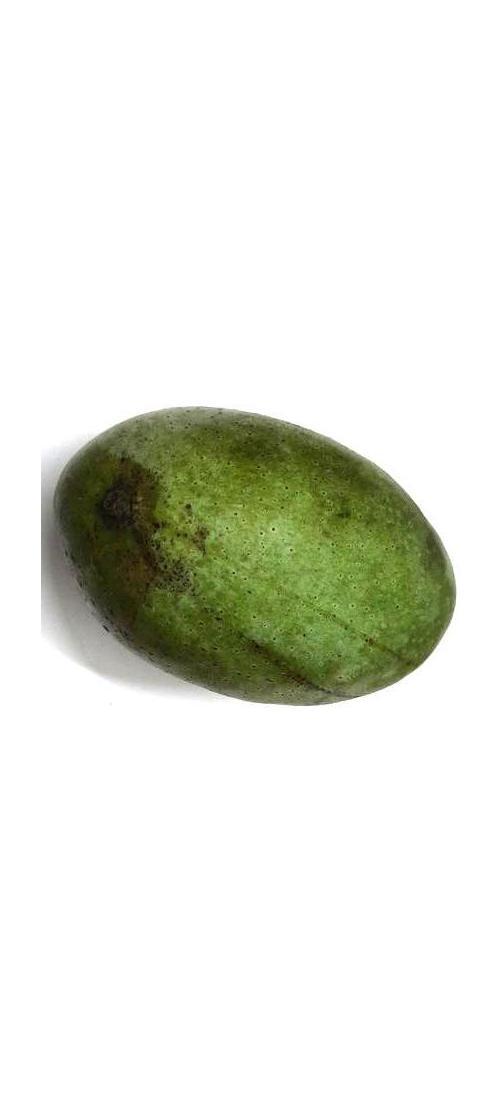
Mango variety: Fazli Classic